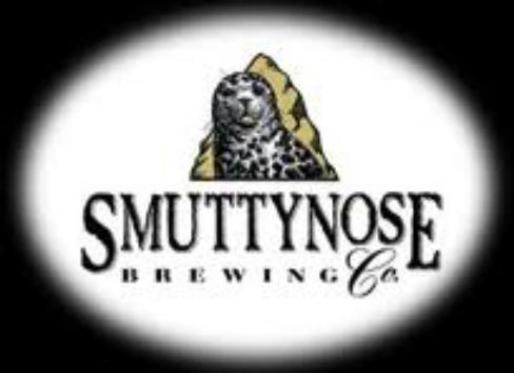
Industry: Food